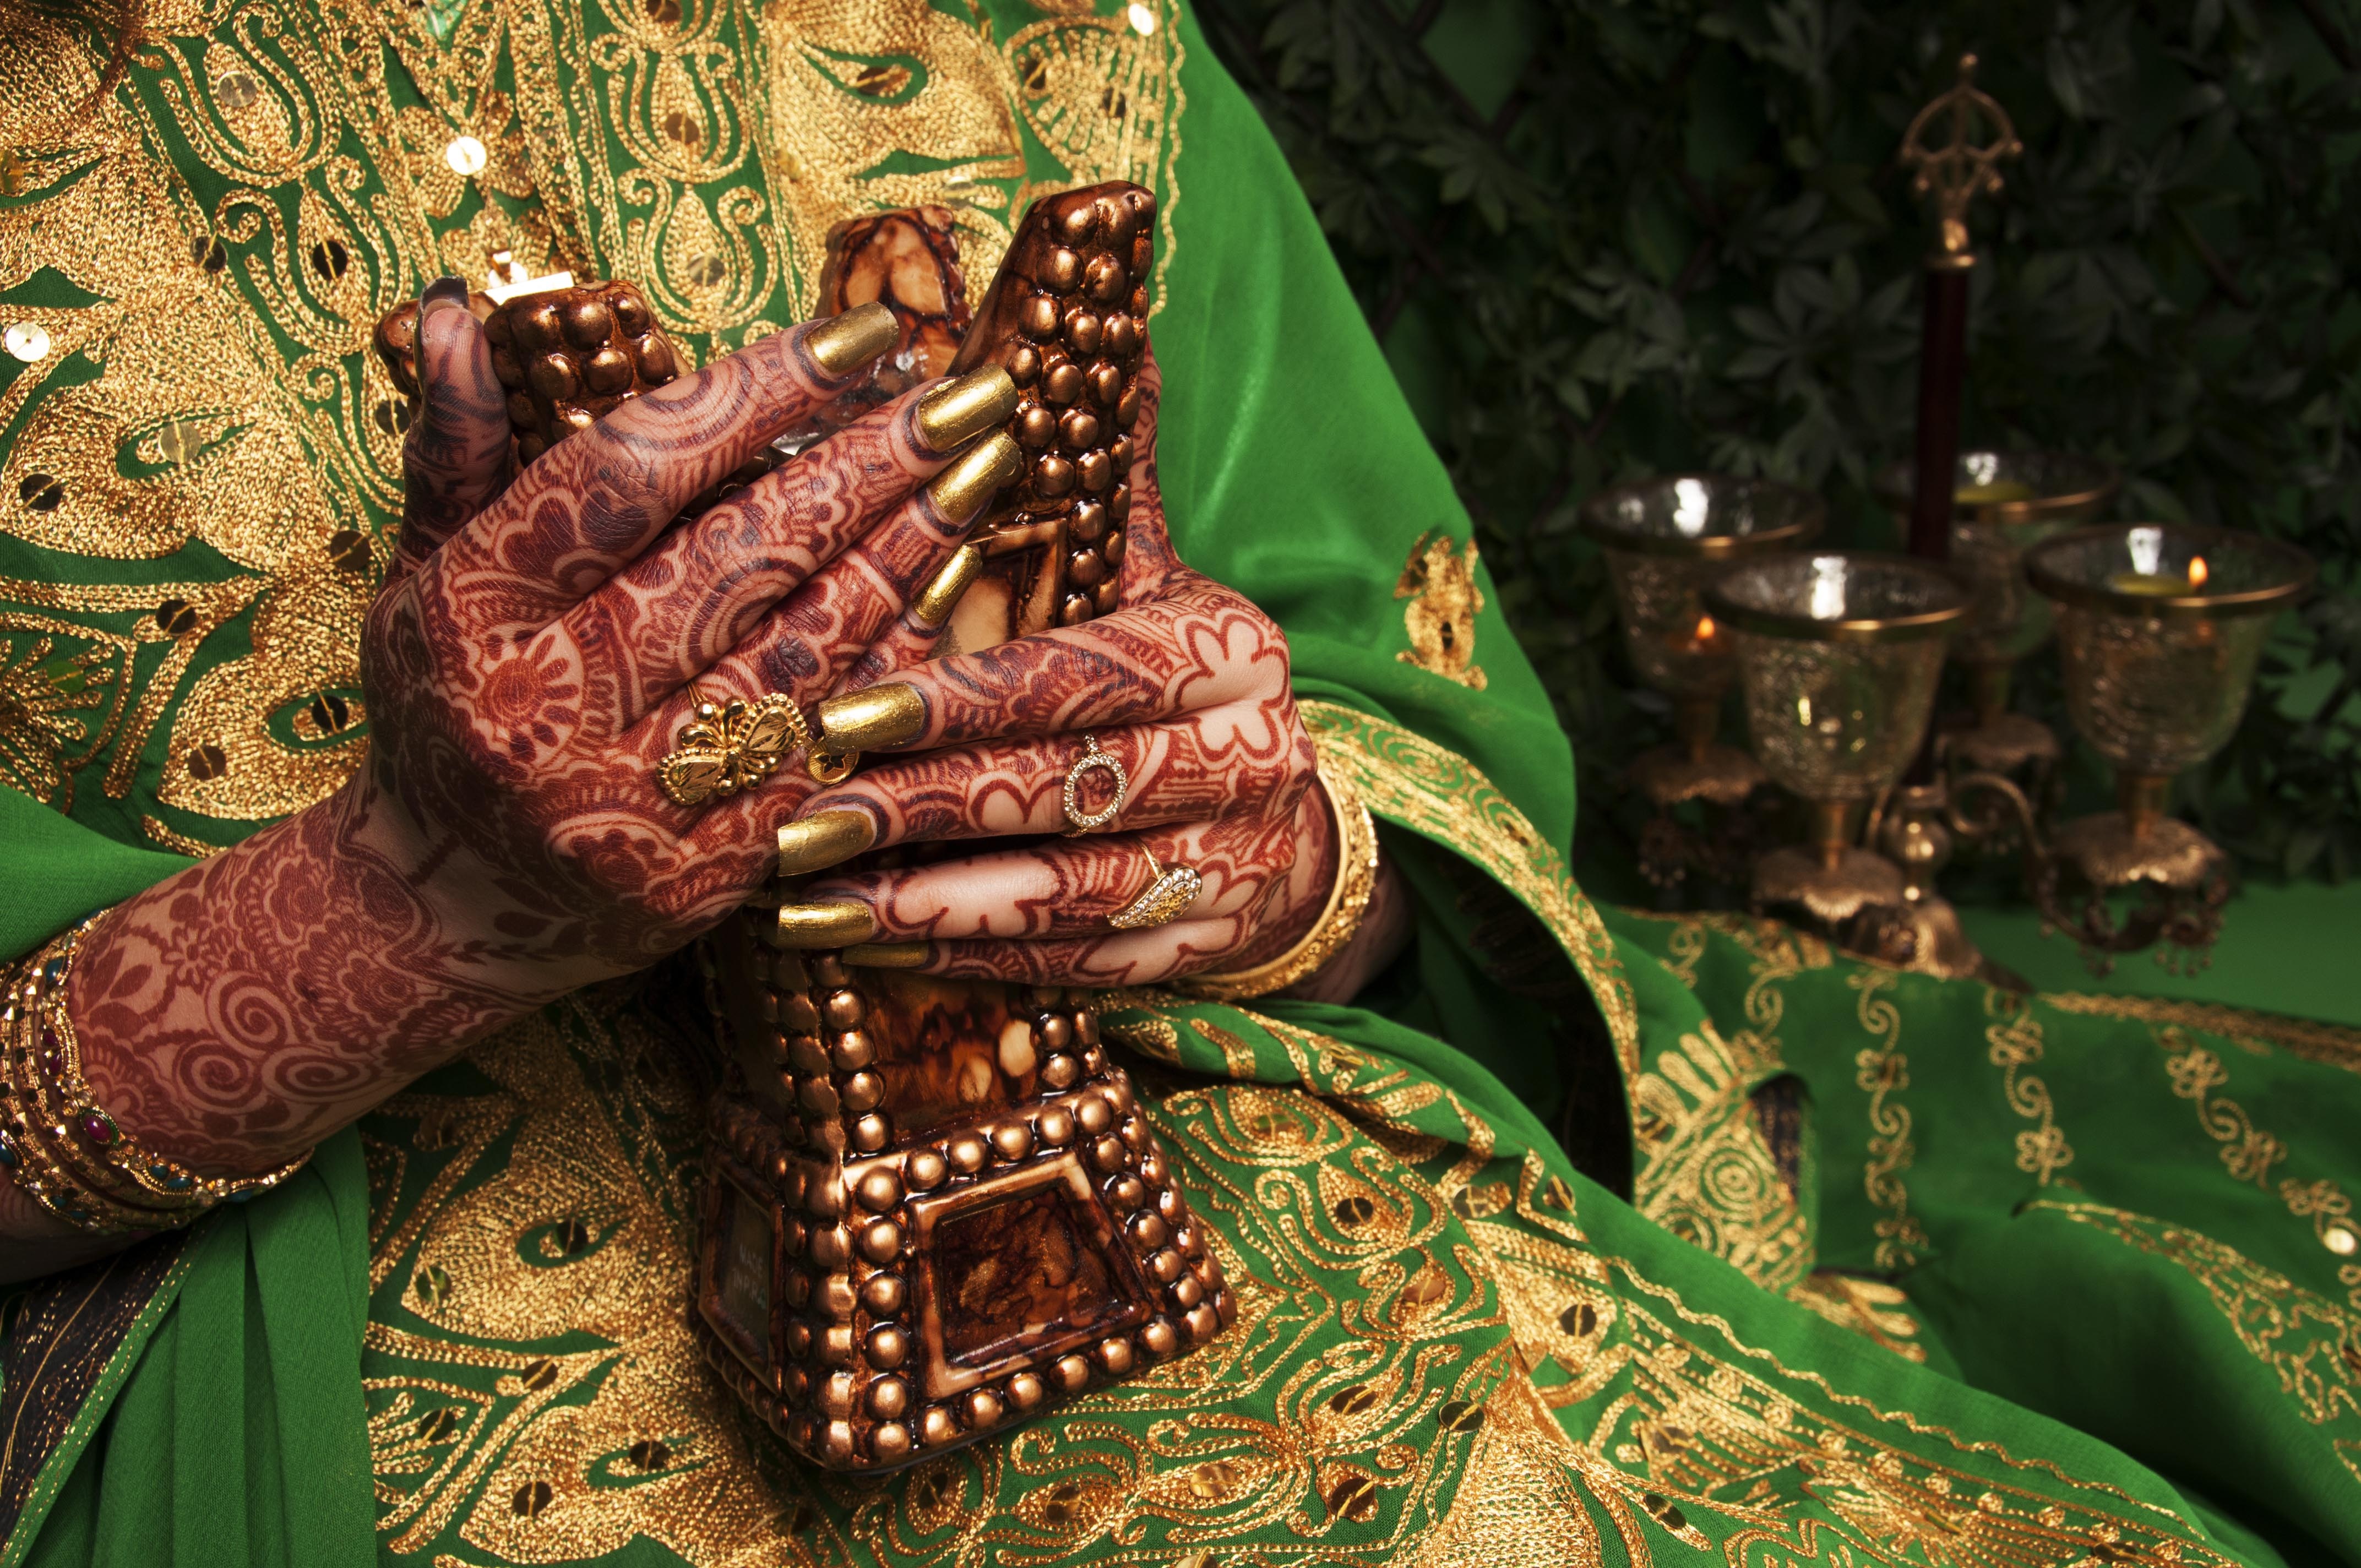
celebration, asian, pattern, green, tattoo, henna, fashion, bride, marriage, art, drawing, design, culture, indian, emotions, mehndi, mehndi designs, bollywood, indian bride